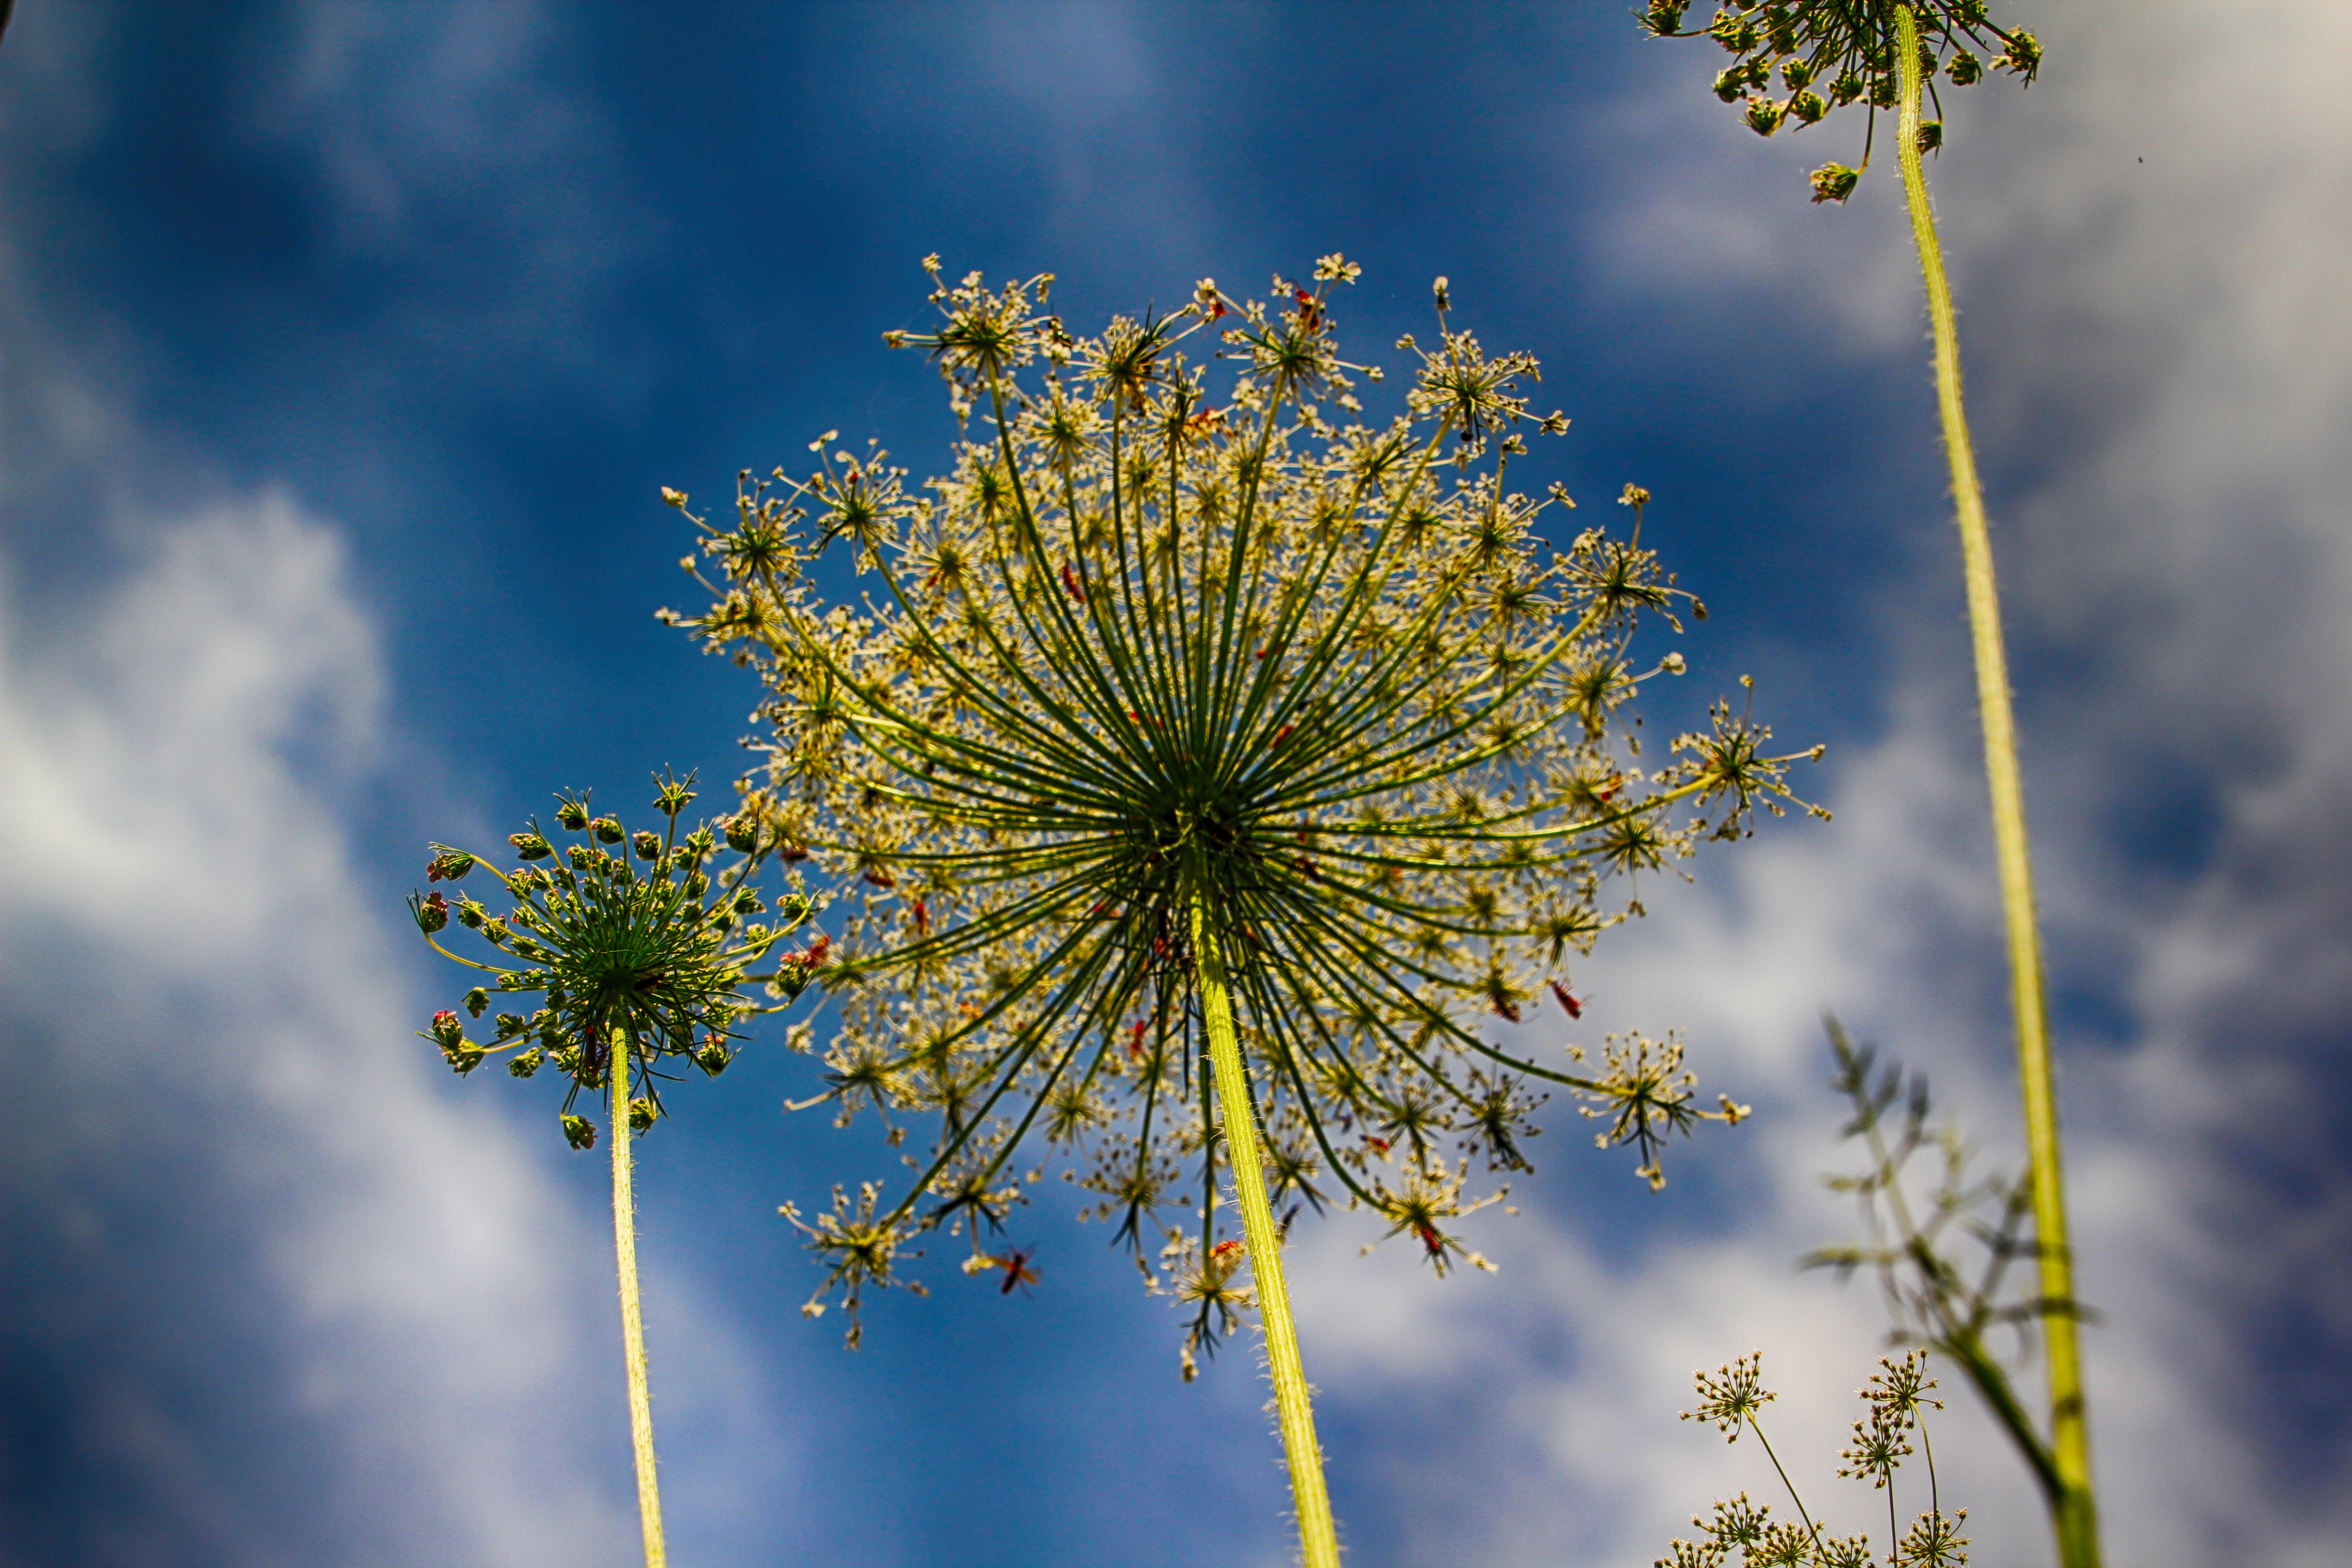
tree, water, nature, branch, blossom, cloud, plant, sky, white, photography, meadow, stem, sunlight, leaf, flower, bloom, summer, floral, female, love, bouquet, spring, green, macro, natural, autumn, brown, romantic, fashion, botany, black, yellow, garden, flora, botanical, florist, wildflower, dress, single, elegant, bud, bridal, macro photography, white flowers, flowering plant, daisy family, plant stem, computer wallpaper, land plant